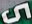
Number: 5